Walter Blount (officer of arms)

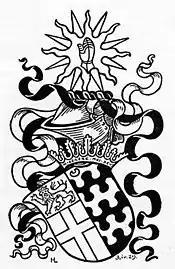
Coat of arms of Walter Blount as Clarenceux King of Arms: Clarenceux King of Arms impaling Blount, as for a Bishop, where the arms of the see impale the personal arms

Walter Aston Edward Blount Esq. FSA (7 February 1807 – 9 February 1894) was a long-serving officer of arms at the College of Arms in London. He was born the eldest son of Edward Blount, the third, but second surviving, son of Sir Walter Blount, 6th Baronet of Sodington, Worcestershire.